William English House

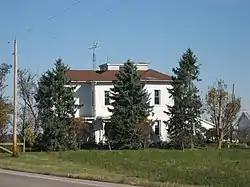
Southern side of the house

The William English House is a historic farmhouse in the far western portion of the U.S. state of Ohio. Located along State Route 47 northeast of the village of Versailles in the northeastern corner of Darke County, the house was built in 1881 as the residence of William English, an astronomically-inclined farmer. English was a native of Ireland who immigrated to the United States in 1823. Besides farming, English operated a brickworks on his property, and his employees generally lived in the same house as his family. Consequently, the house is significantly larger than was necessary for the family members alone.